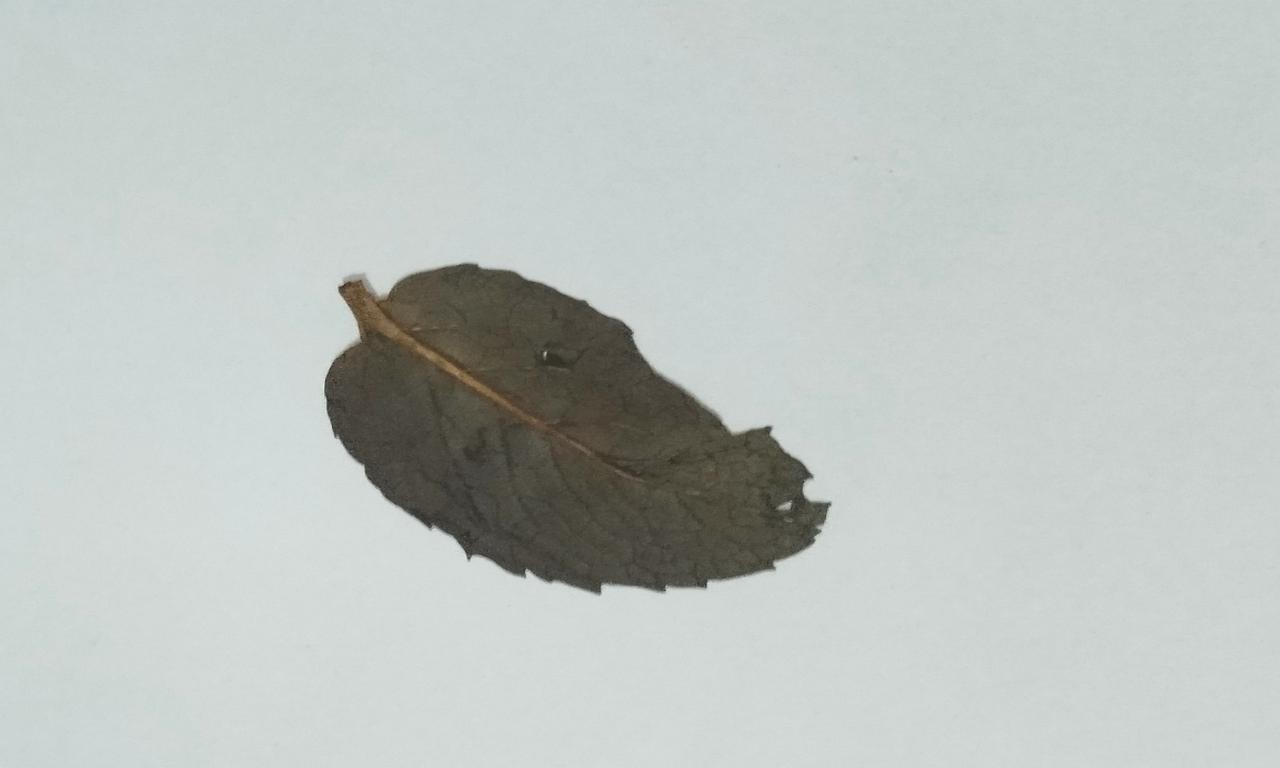
Label: Dried